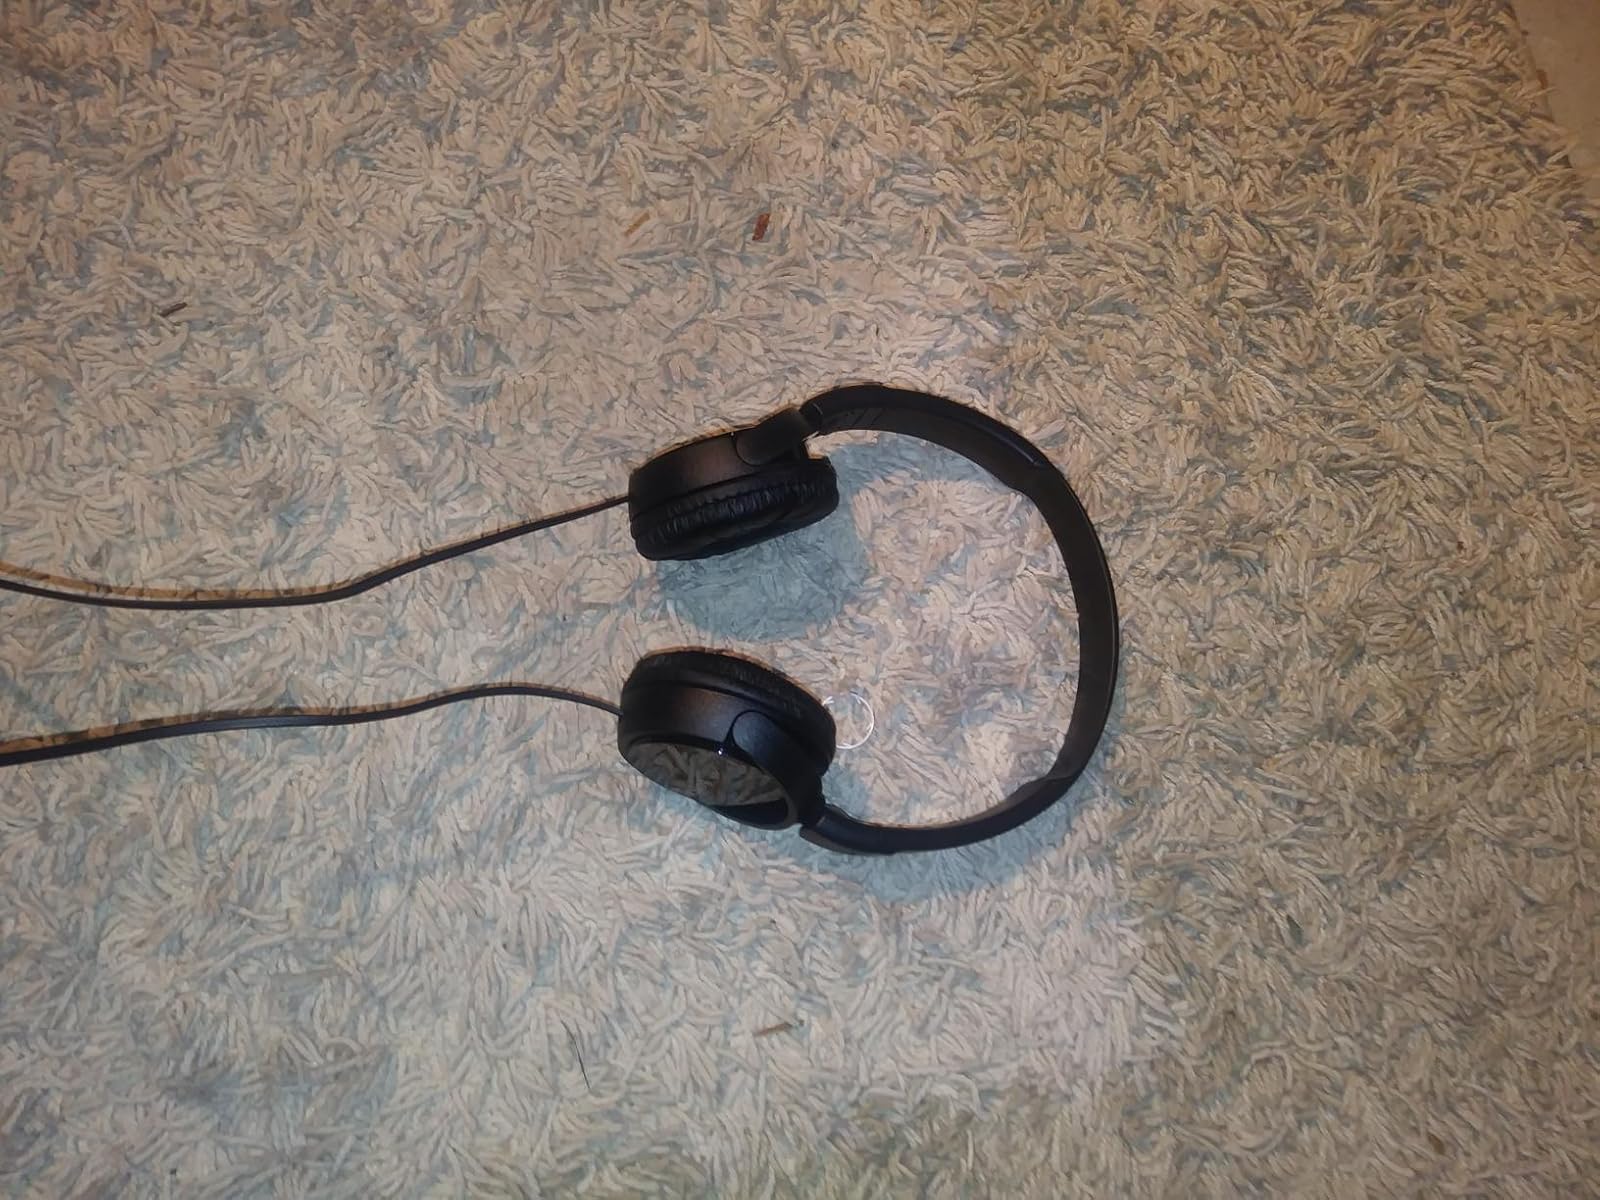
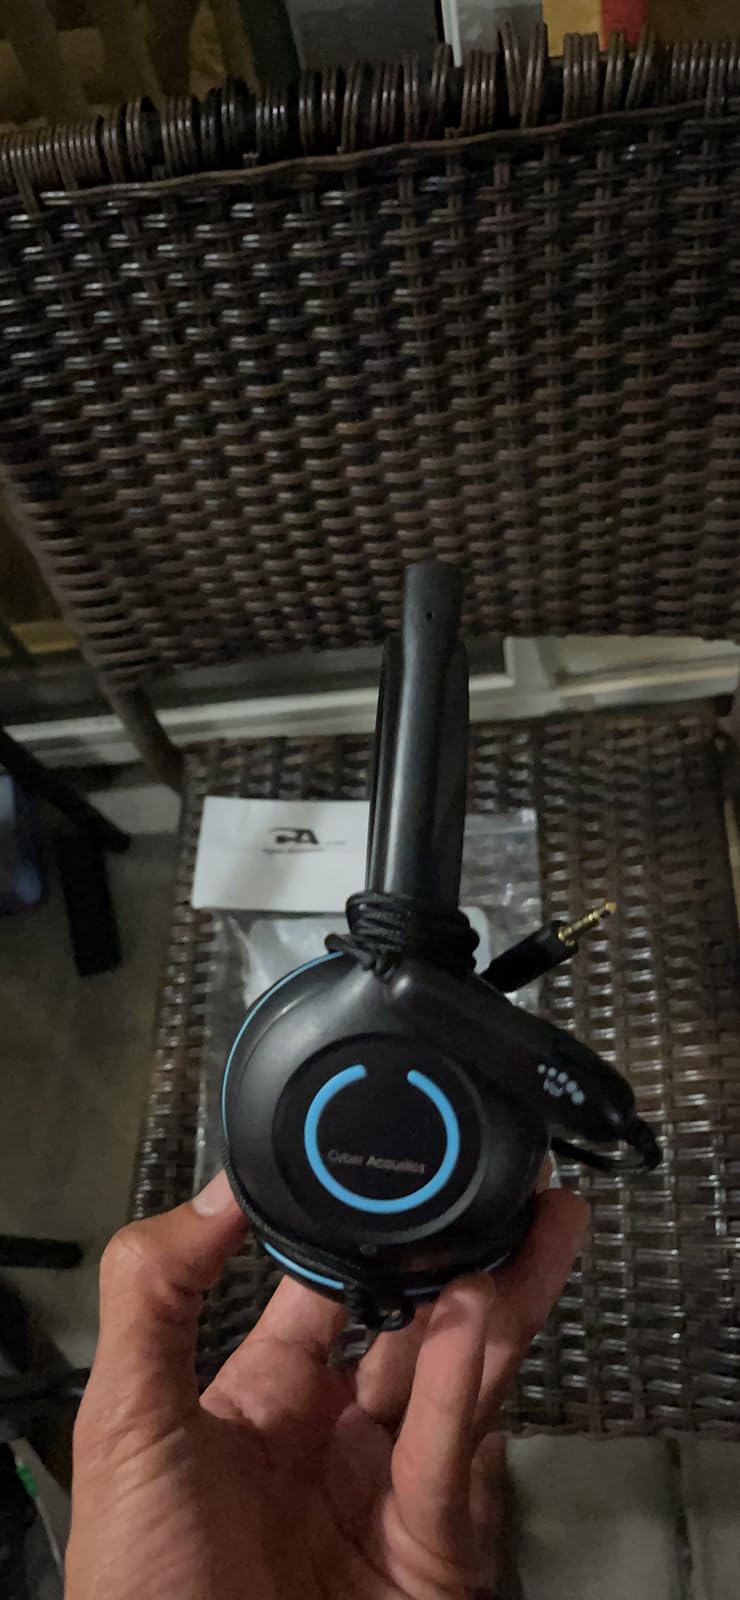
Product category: headphones
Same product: no